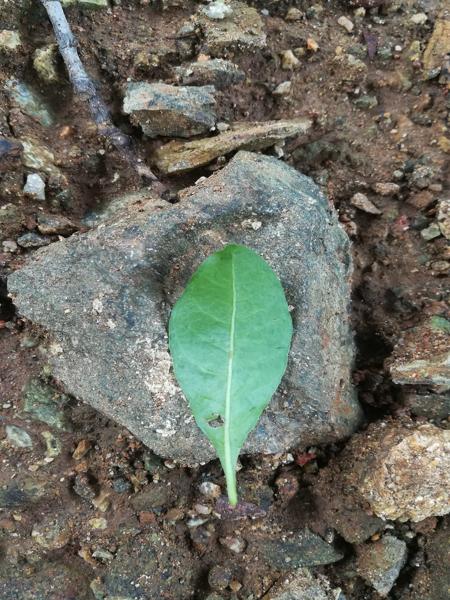
Plant: Henna